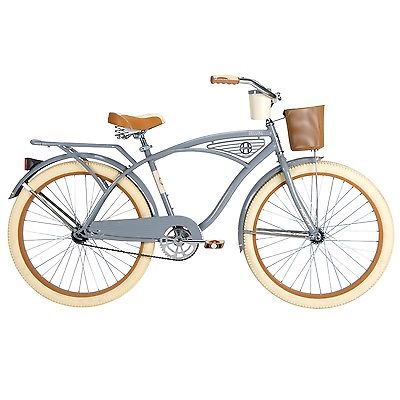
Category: bicycle